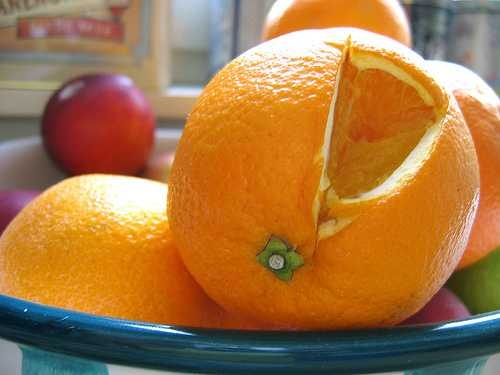
Label: Orange